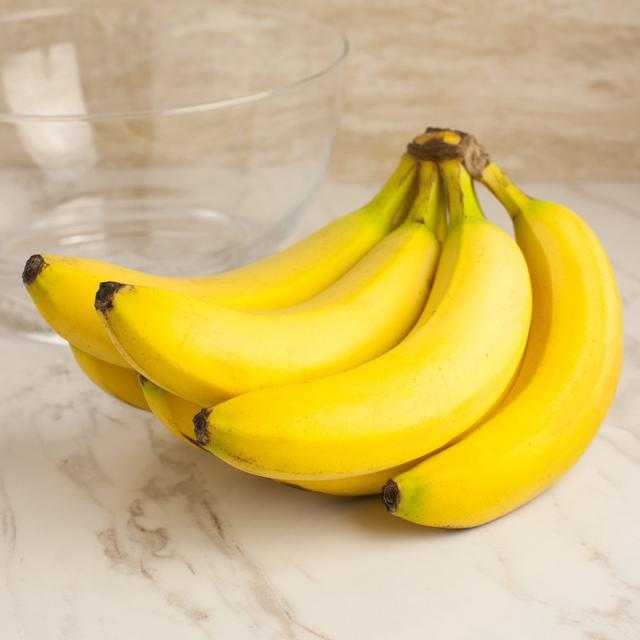
Label: Banana